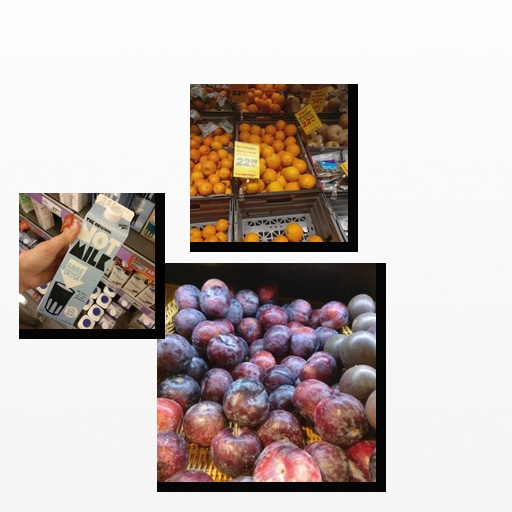
Food items: oat_milk, orange, plum